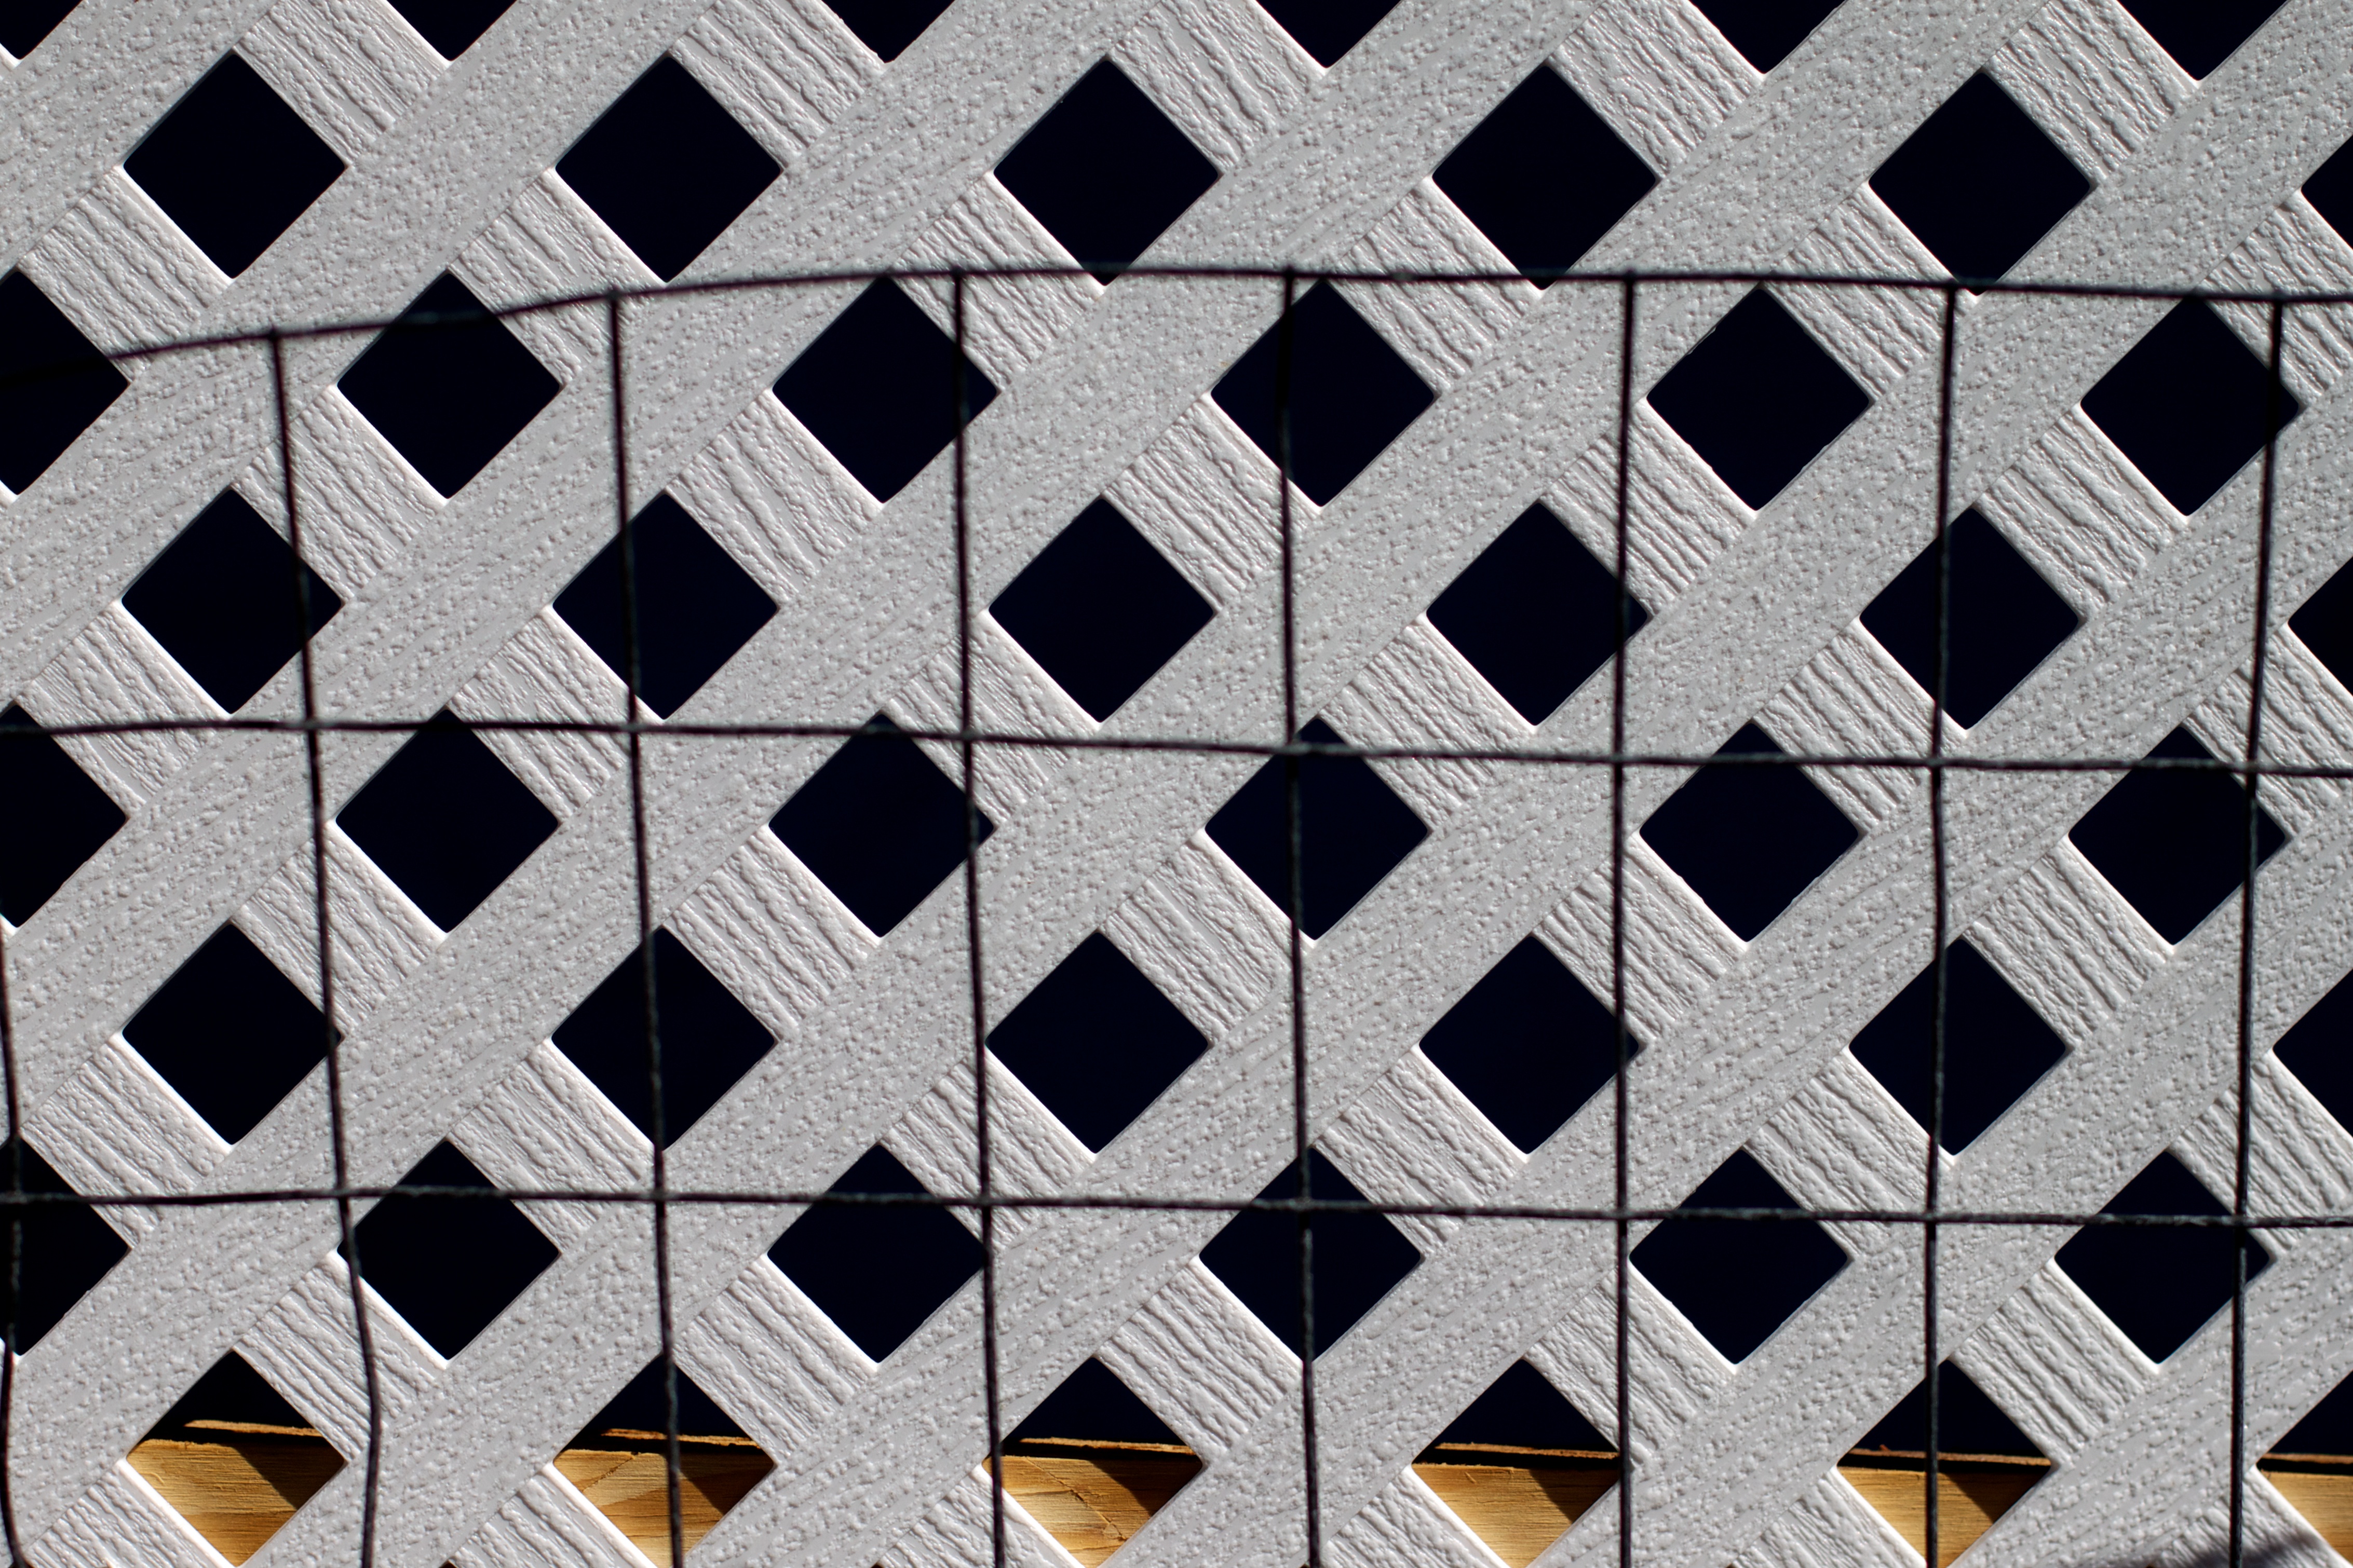
texture, floor, pattern, line, tile, material, circle, textile, art, design, symmetry, shape, flooring